Requiem

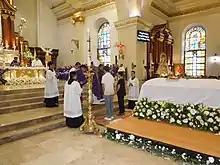
Requiem for Bishop Cirilo Almario, in the Mass of Paul VI at Minor Basilica and Cathedral of the Immaculate Conception, Malolos, Bulacan, 2016

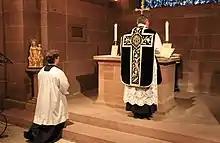
The Requiem, in the Tridentine Mass, celebrated annually for Louis XVI and victims of the French Revolution, in the crypt of Strasbourg Cathedral, 2013

A Requiem (Latin: "rest") or Requiem Mass, also known as Mass for the dead or Mass of the dead, is a Mass of the Catholic Church offered for the repose of the souls of the deceased, using a particular form of the Roman Missal. It is usually celebrated in the context of a funeral (where in some countries it is often called a Funeral Mass).